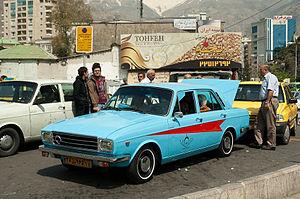
La Peykan est une automobile qui a été fabriquée par la société iranienne Iran Khodro. Cette voiture a joui d'une grande popularité en Iran de la fin des années 1970 au début des années 1990. Elle est aussi fabriquée au Kenya et a été remplacée par la Samand.